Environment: real
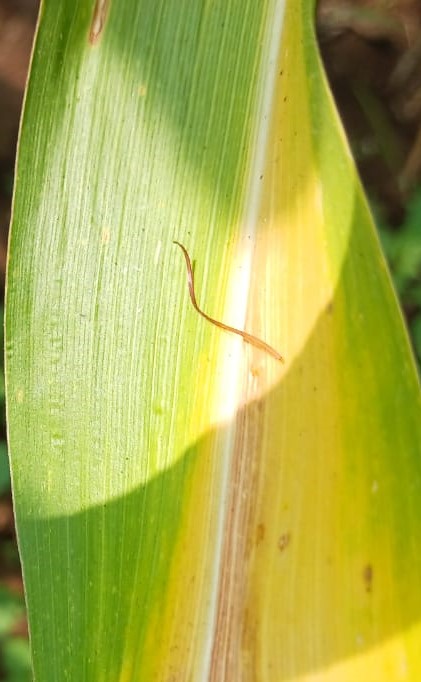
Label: nitrogen_deficiency